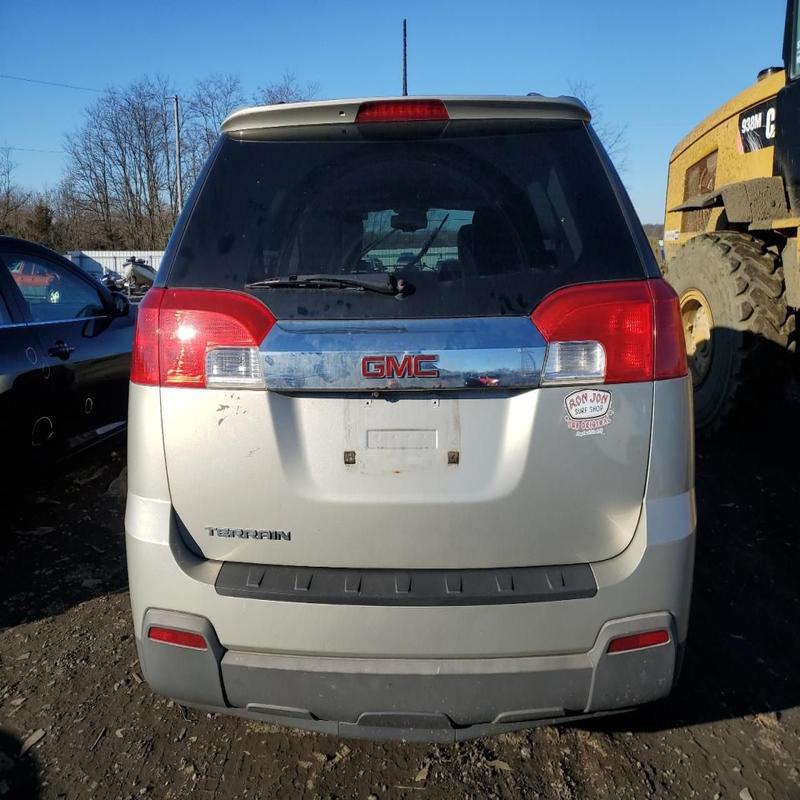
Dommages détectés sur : malle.
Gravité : mineur